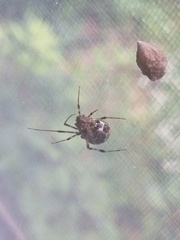
Species: Parasteatoda_tepidariorum